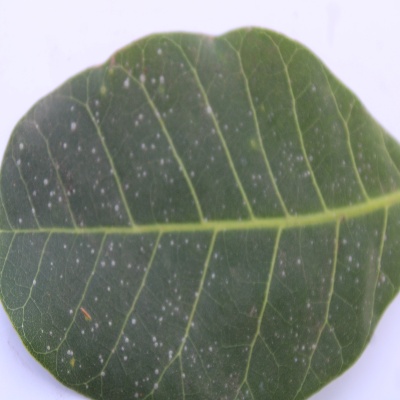
Crop: Cashew
Condition: red rust